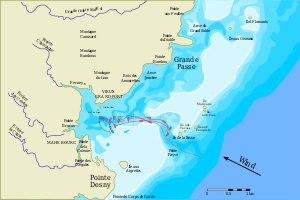
La campagne de l'île Maurice est une série d'opérations amphibies et navales menées par la Royal Navy contre les possessions de l'Empire français dans l'océan Indien, visant plus particulièrement l'archipel des Mascareignes. Cette campagne se solde par une victoire britannique incontestable, l'archipel étant entièrement conquis par leurs forces. Elle prend place durant les guerres napoléoniennes contre la Cinquième Coalition, entre l'été 1809 et l'été 1811.
La bataille de Grand Port fut une bataille navale qui opposa deux escadres britannique et française dans la baie de Grand Port de l'Île-de-France entre le 20 et le 27 août 1810, durant la campagne de l'île Maurice.